José Ramos (Argentine footballer)

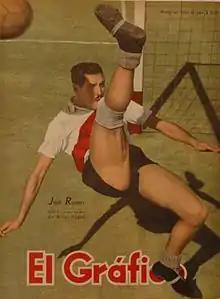

José Ramos (23 February 1919 – 11 May 1969) was an Argentine footballer. He played in eleven matches for the Argentina national football team from 1942 to 1946. He was also part of Argentina's squad for the 1946 South American Championship.